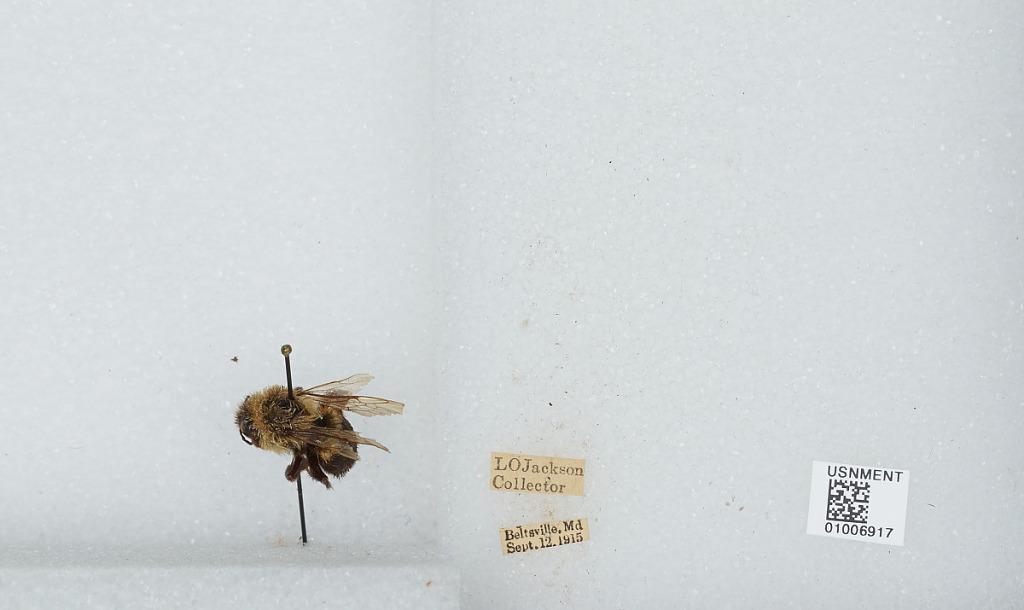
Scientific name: Bombus (Pyrobombus) impatiens Cresson
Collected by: L. Jackson
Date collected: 1915-9-12
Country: United States
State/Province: Maryland
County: Prince George's
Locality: Beltsville
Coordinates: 39.0375, -76.9178